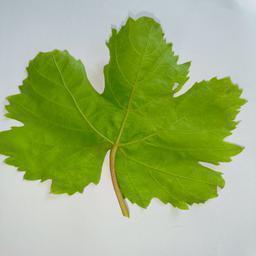
Label: Healthy Leaves